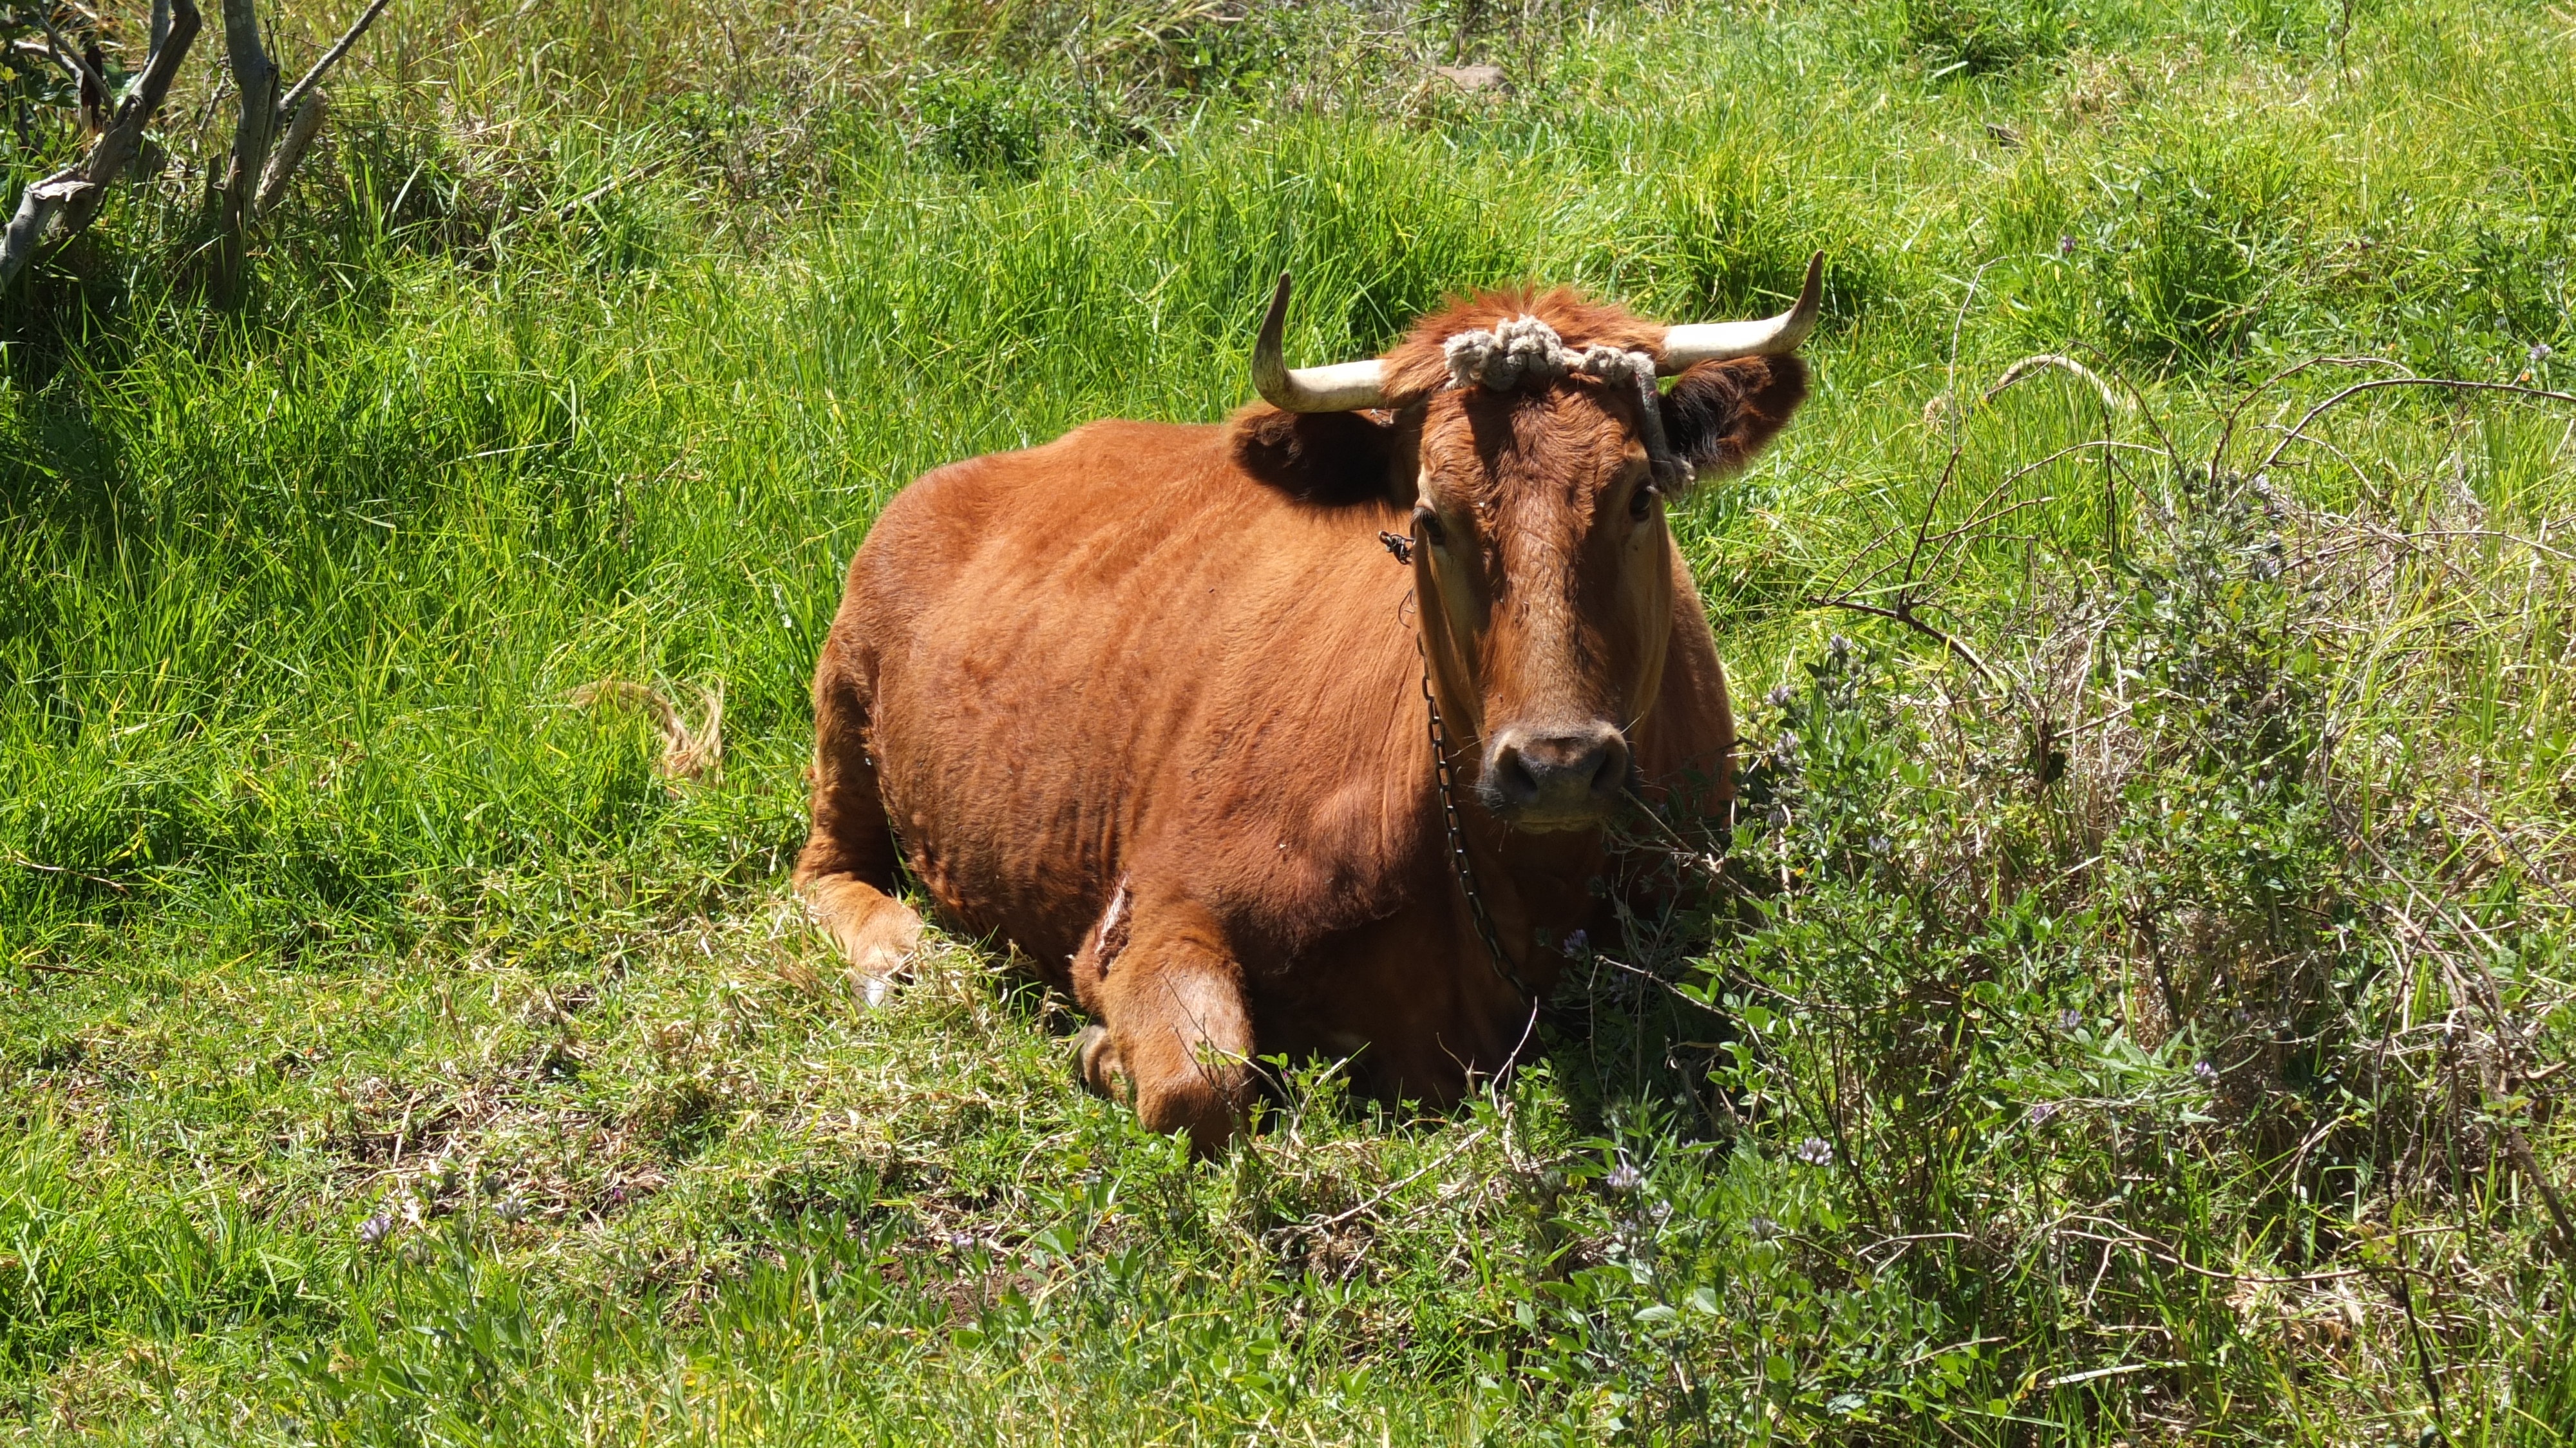
nature, grass, field, farm, meadow, prairie, countryside, animal, wildlife, horn, rural, green, cow, cattle, pasture, grazing, mammal, fauna, bull, grassland, vertebrate, habitat, ox, brown cow, cattle like mammal, cow goat family